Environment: real
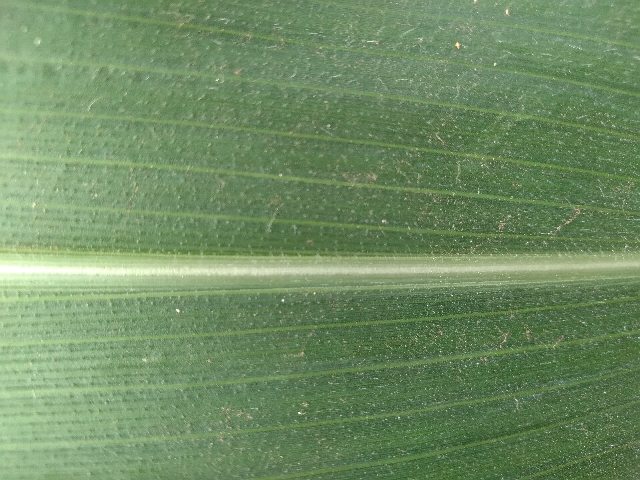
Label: healthy